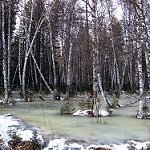
Label: forest